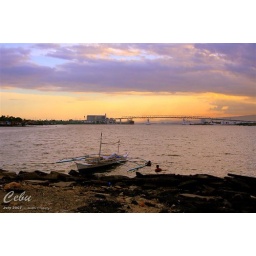
Maribou Brothers are swimming under the new bridge. Old bridge can be seen at the background.